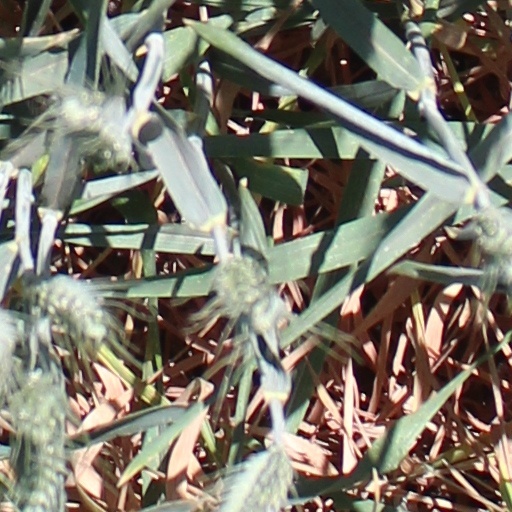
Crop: wheat